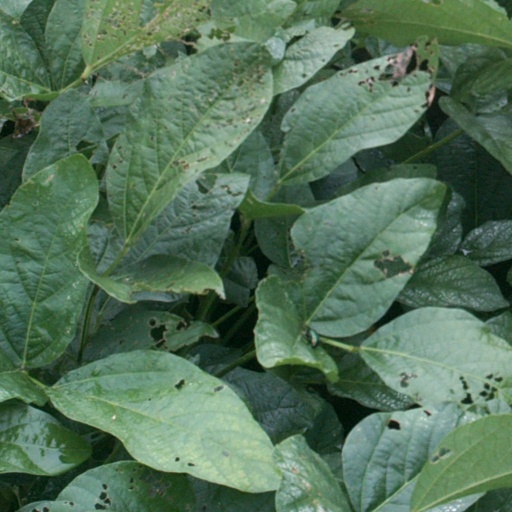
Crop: soybean